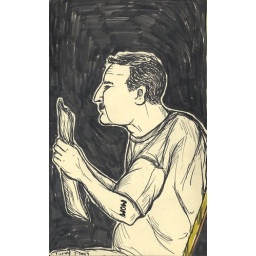
semi-collaborative sketch of a man reading the paper at a bar in Baltimore, 7/2009 (Moleskine book 5)